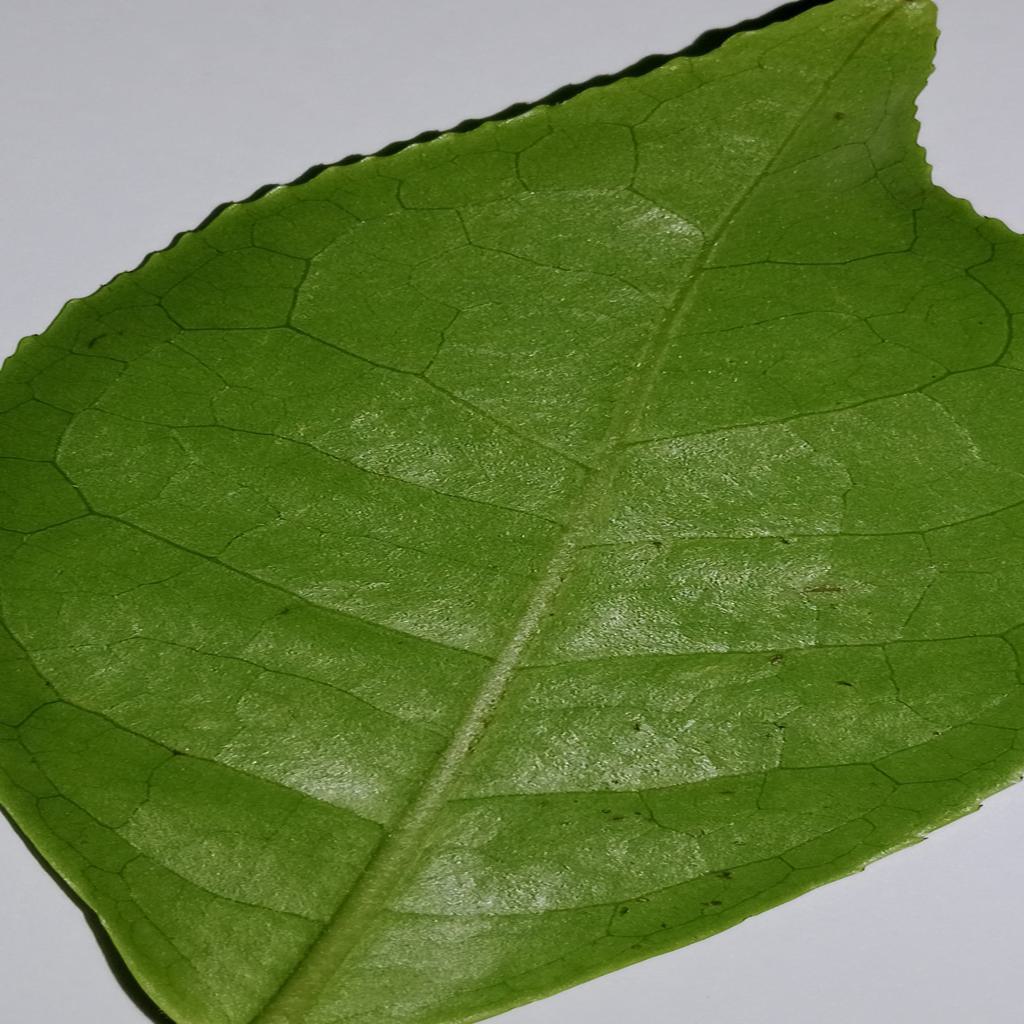
Label: Healthy